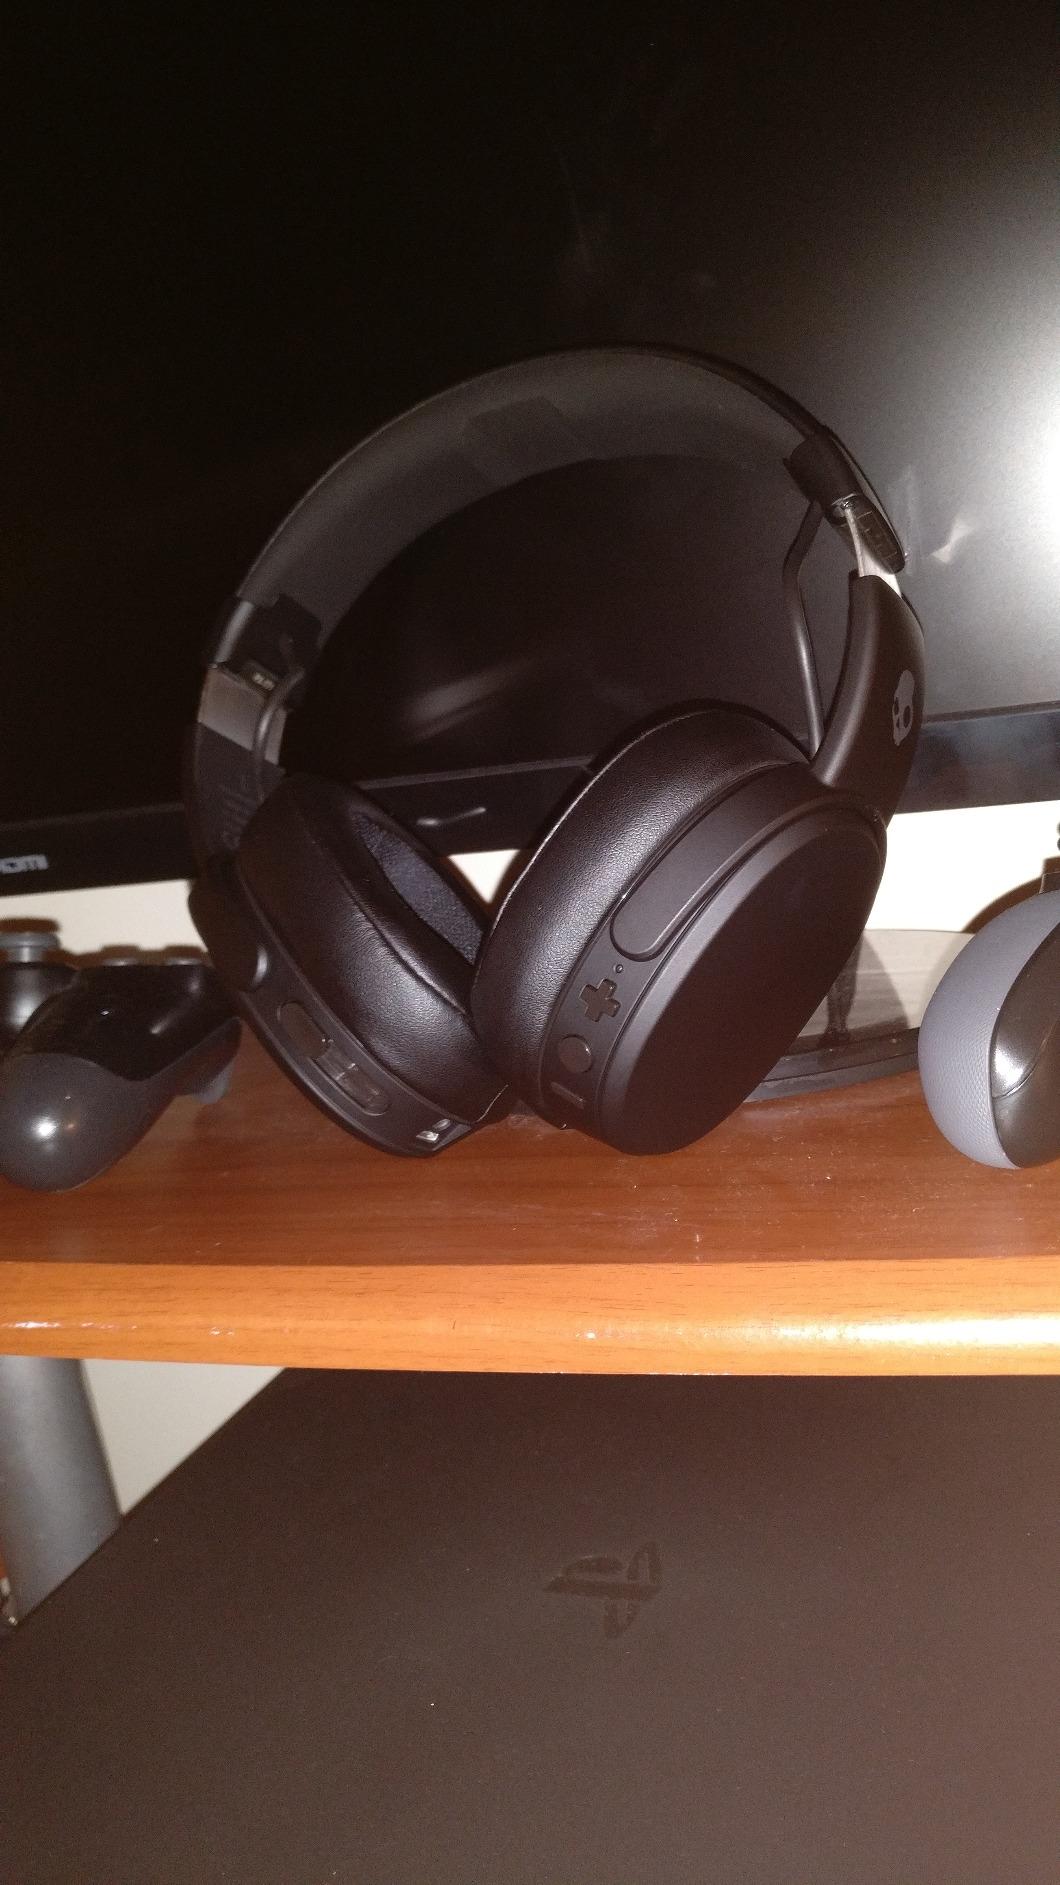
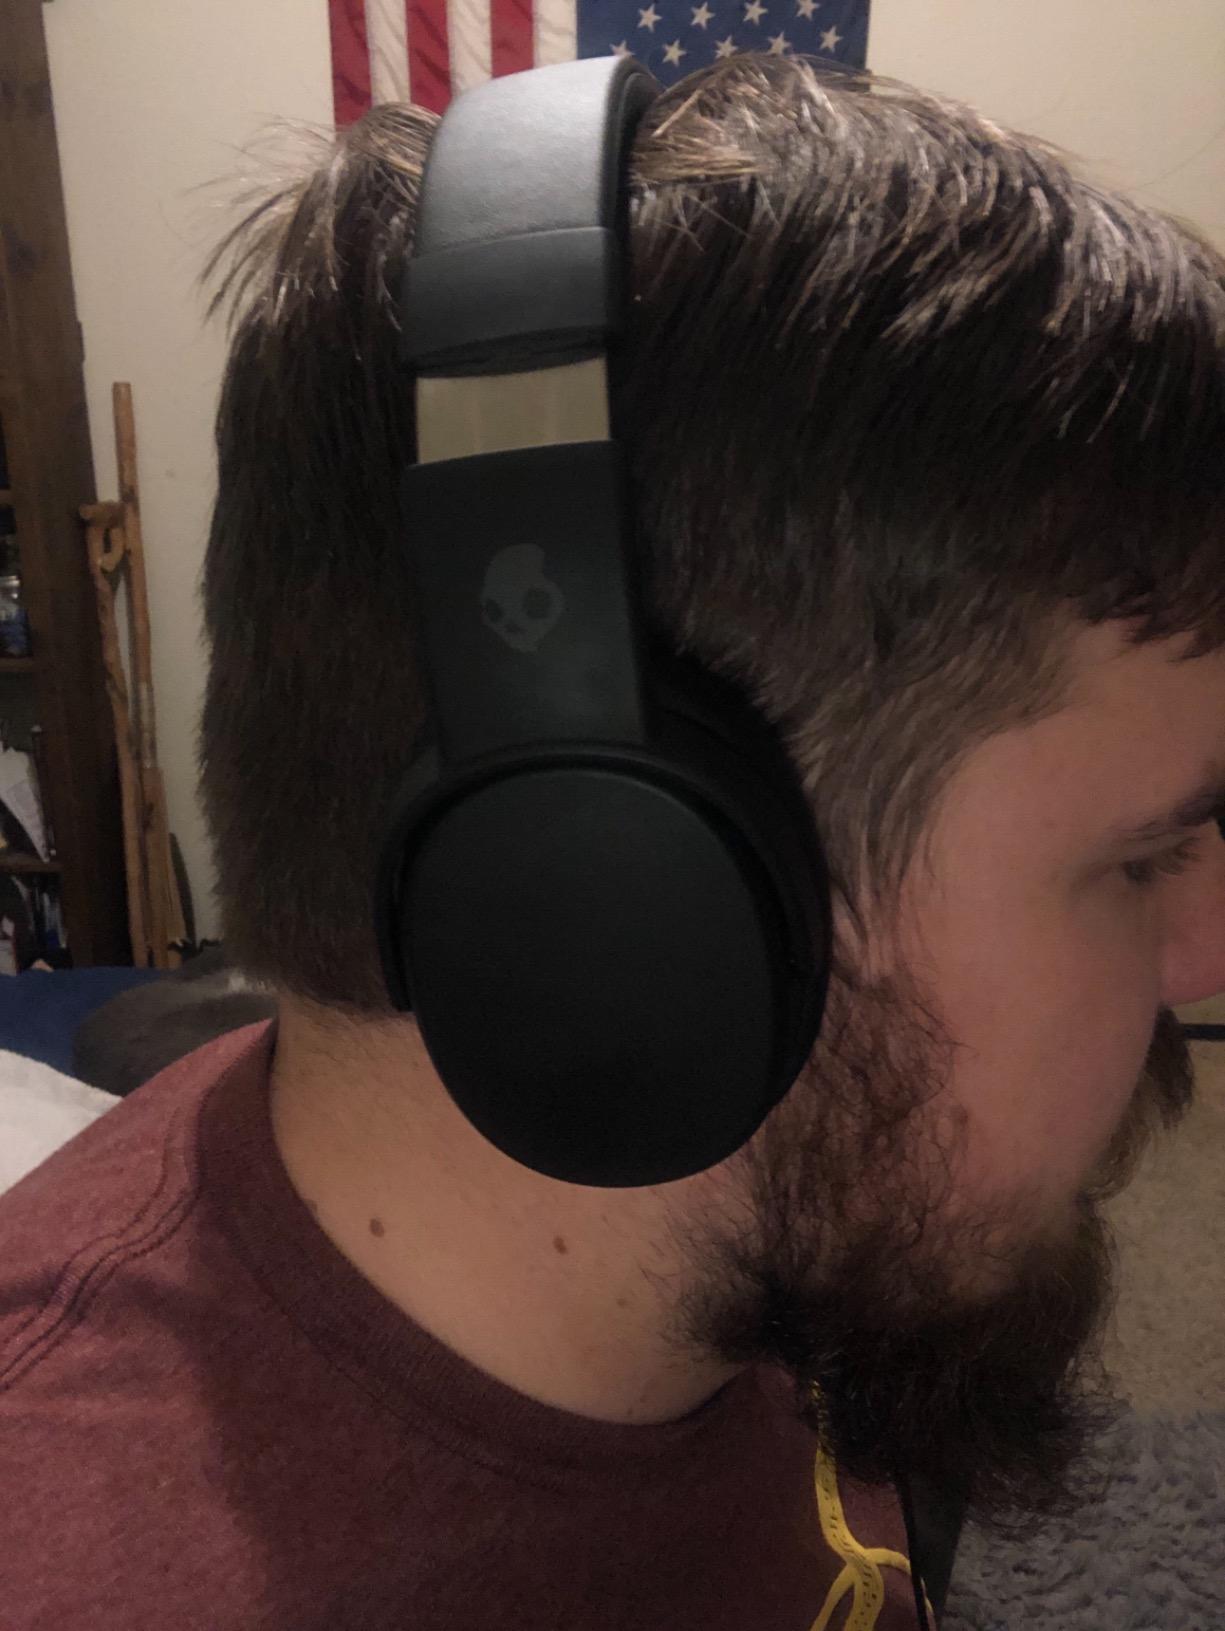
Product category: headphones
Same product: yes